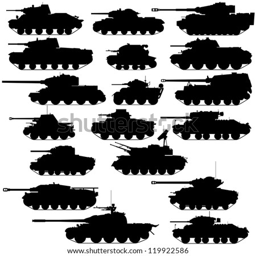
the contours of the old tanks .